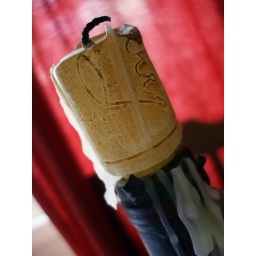
candle in bottle neck